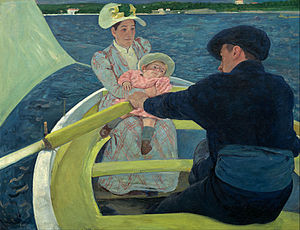
Mary Cassatt / Baggrund, opvækst og uddannelse
Bådudflugten, 1893-94, olie på lærred, National Gallery of Art, Washington DC
Mary Stevenson Cassatt var en amerikansk maler og grafiker, der levede det meste af sit voksenliv i Frankrig. Her var hun ven med Edgar Degas, og hun udstillede sammen med impressionisterne. Nogle af hendes centrale motiver var kvinder i private eller sociale sammenhænge, heriblandt især af det nære forhold mellem mor og barn.